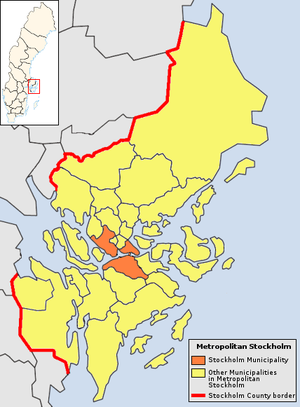
Le Grand Stockholm, Storstockholm en suédois, représente l'aire urbaine formée par la ville de Stockholm et les communes qui l'entourent.